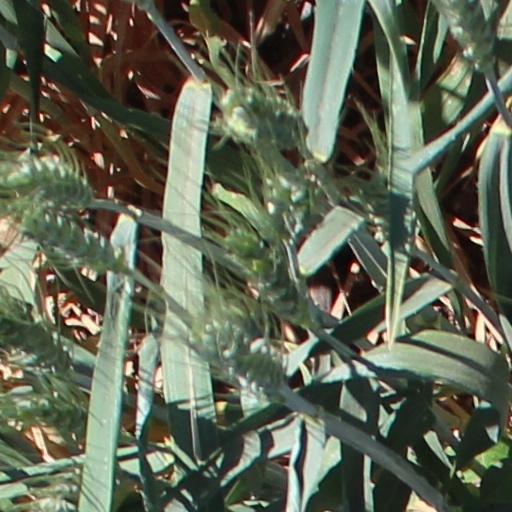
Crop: wheat